Magonista rebellion of 1911

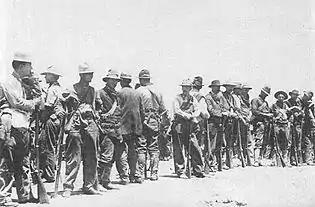

The PLM campaign in the so-called Northern Territory of Baja California began on January 29, 1911, when about 30 rebels guided by José María Leyva and Simón Berthold, along with a group of residents, took the town of Mexicali without resistance; they opened the jail, occupied the barracks and confiscated government office funds. The majority of Mexicali residents crossed to Calexico, where they remained until June. Other settlers joined the rebels as well as many foreign socialists and anarchists; mainly militants ("wobblies") of the "Industrial Workers of the World" (IWW). Later, on February 15 the PLM forces clashed with and defeated federal troops led by Porfirista Colonel Celso Vega. The victory increased the morale and number of the rebels; by the end of February there were already about 200 men (both Mexicans and foreigners) up in arms. In total, the Magonista forces reached 500 men, of which approximately 100 were Americans, including the wobblies Frank Little and Joe Hill. For its part, the US government in Calexico and Yuma had offered military support to the Mexican government to protect the hydraulic works that American engineers had carried out in the Colorado River since December 1910 with the authorization of the Porfiriato. The British sent "HMS Shearwater" and "HMS Algerine" to invade and occupy San Quintín to protect British interests and assets from the Magonistas.